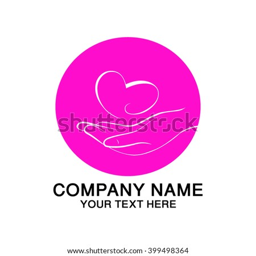
company logo with signs of love and care in a circle